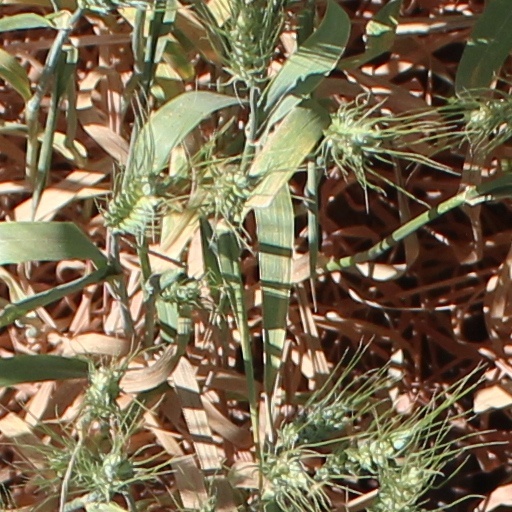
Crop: wheat